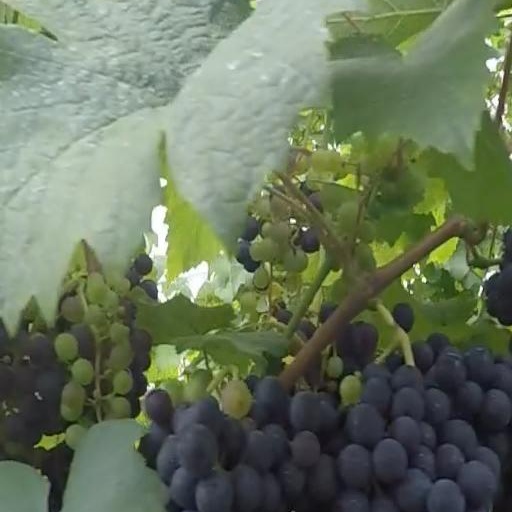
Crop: grape